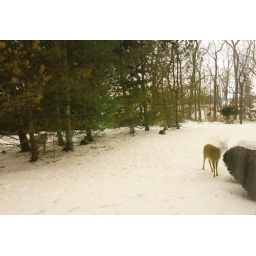
Ghostly pre-dawn figures of deer huddle under the trees outside my bedroom on a windy sub-zero morning.